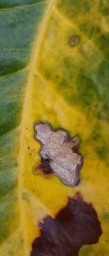
Label: Miner